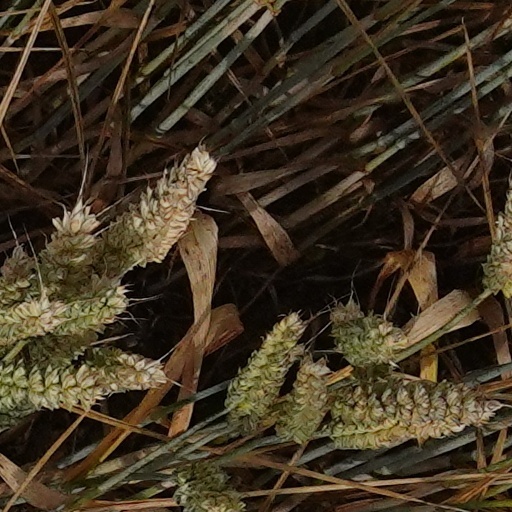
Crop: wheat